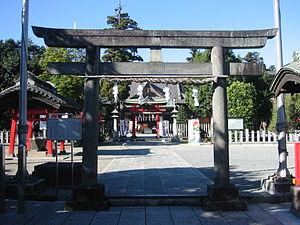
Higashimatsuyama est une ville située dans la préfecture de Saitama, au Japon.